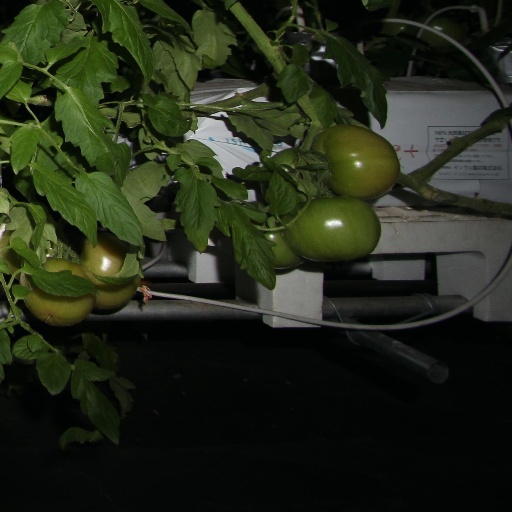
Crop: tomato